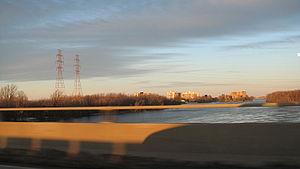
Chomedey est un quartier de la ville de Laval, au Québec. Il est délimité au nord-ouest par Fabreville, au nord par Sainte-Rose et Vimont, au nord-est par Pont-Viau et Laval-des-Rapides, au sud-est par la rivière des Prairies et au sud-ouest par Sainte-Dorothée.